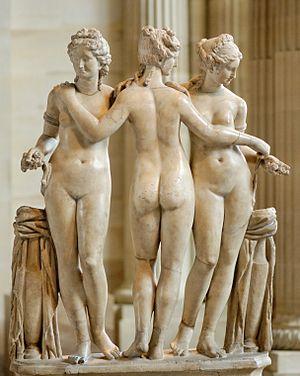
Dans la mythologie grecque, les Charites, assimilées aux Grâces par les Romains, sont des déesses personnifiant la vie dans toute sa plénitude, et plus spécifiquement la séduction, la beauté, la nature, la créativité humaine et la fécondité. Selon Hésiode et Pindare, elles sont les filles de Zeus et d'Eurynomé. Certaines traditions tardives en font plutôt les filles d'Hélios et d'Églé, ou de Dionysos et d'Aphrodite.
Nicolas Cordier, dit Il Franciosino, né dans le duché de Lorraine en 1567 et mort à Rome le 29 novembre 1612, est un sculpteur lorrain actif en Italie.